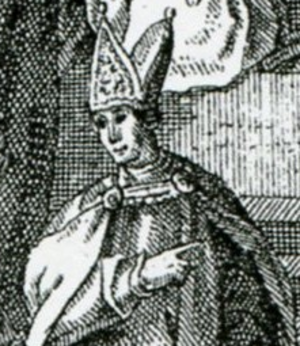
Gustave Eriksson Trolle fut archevêque d’Uppsala de 1514 à 1517 et de 1518 à 1521, gouverneur de Suède en 1520/1521 pour le compte du roi Christian II de Danemark.